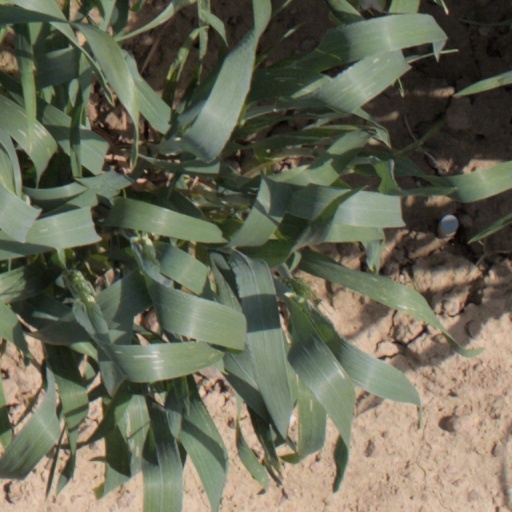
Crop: wheat